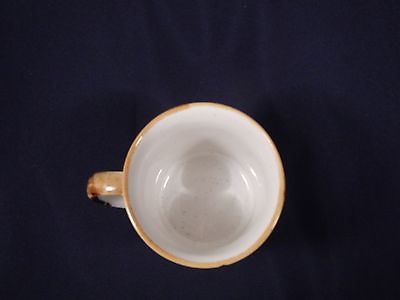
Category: mug